Lewis Glucksman

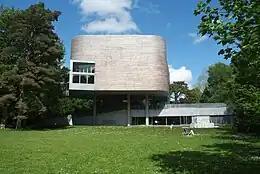
Lewis Glucksman Gallery, Cork

Glucksman directed much of his philanthropy towards projects of benefit to the promotion of culture in Ireland. These included the transfer of the Coastal and Marine Research Centre from UCC to waterfront premises at Cork Harbour; his patronage of the Lewis Glucksman Gallery at UCC and the Glucksman Chair of Literature and the Glucksman Library and Reading Room at the University of Limerick; his support for the Millennium Wing of the National Gallery of Ireland; his 1993 founding of Glucksman Ireland House at New York University as a centre of Irish culture, language, literature and music; and his participation in The Ireland Funds.